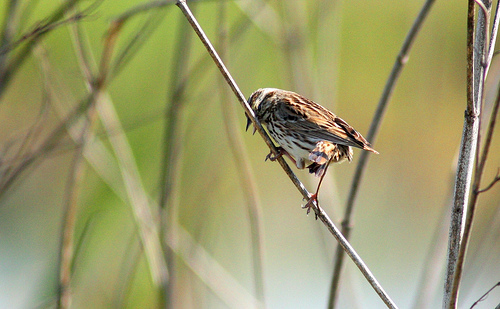
a small bird with a white speckled belly and brown wings and a short black beak.
this is a bird with a white belly and brown wings.
this is a small bird that has a white breast and belly with brown markings and brown wings.
a small bird with a white belly with a few black strips. the back of the bird is brown with a blend of white and black highlights.
this is a very small bird with long, skinny feet, and dark brown wingbars.
this little bird has a small, black bill, white belly with black specs, brown, black and white coverts, primaries and secondaries, rust color tarsus and feet.
this small bird has brown and black plumage with a white belly.
this bird is brown with white and has a very short beak.
this is a small grey bird with white belly and long red feet.
the bird is small speckled brown with a white belly.
Species: Vesper Sparrow